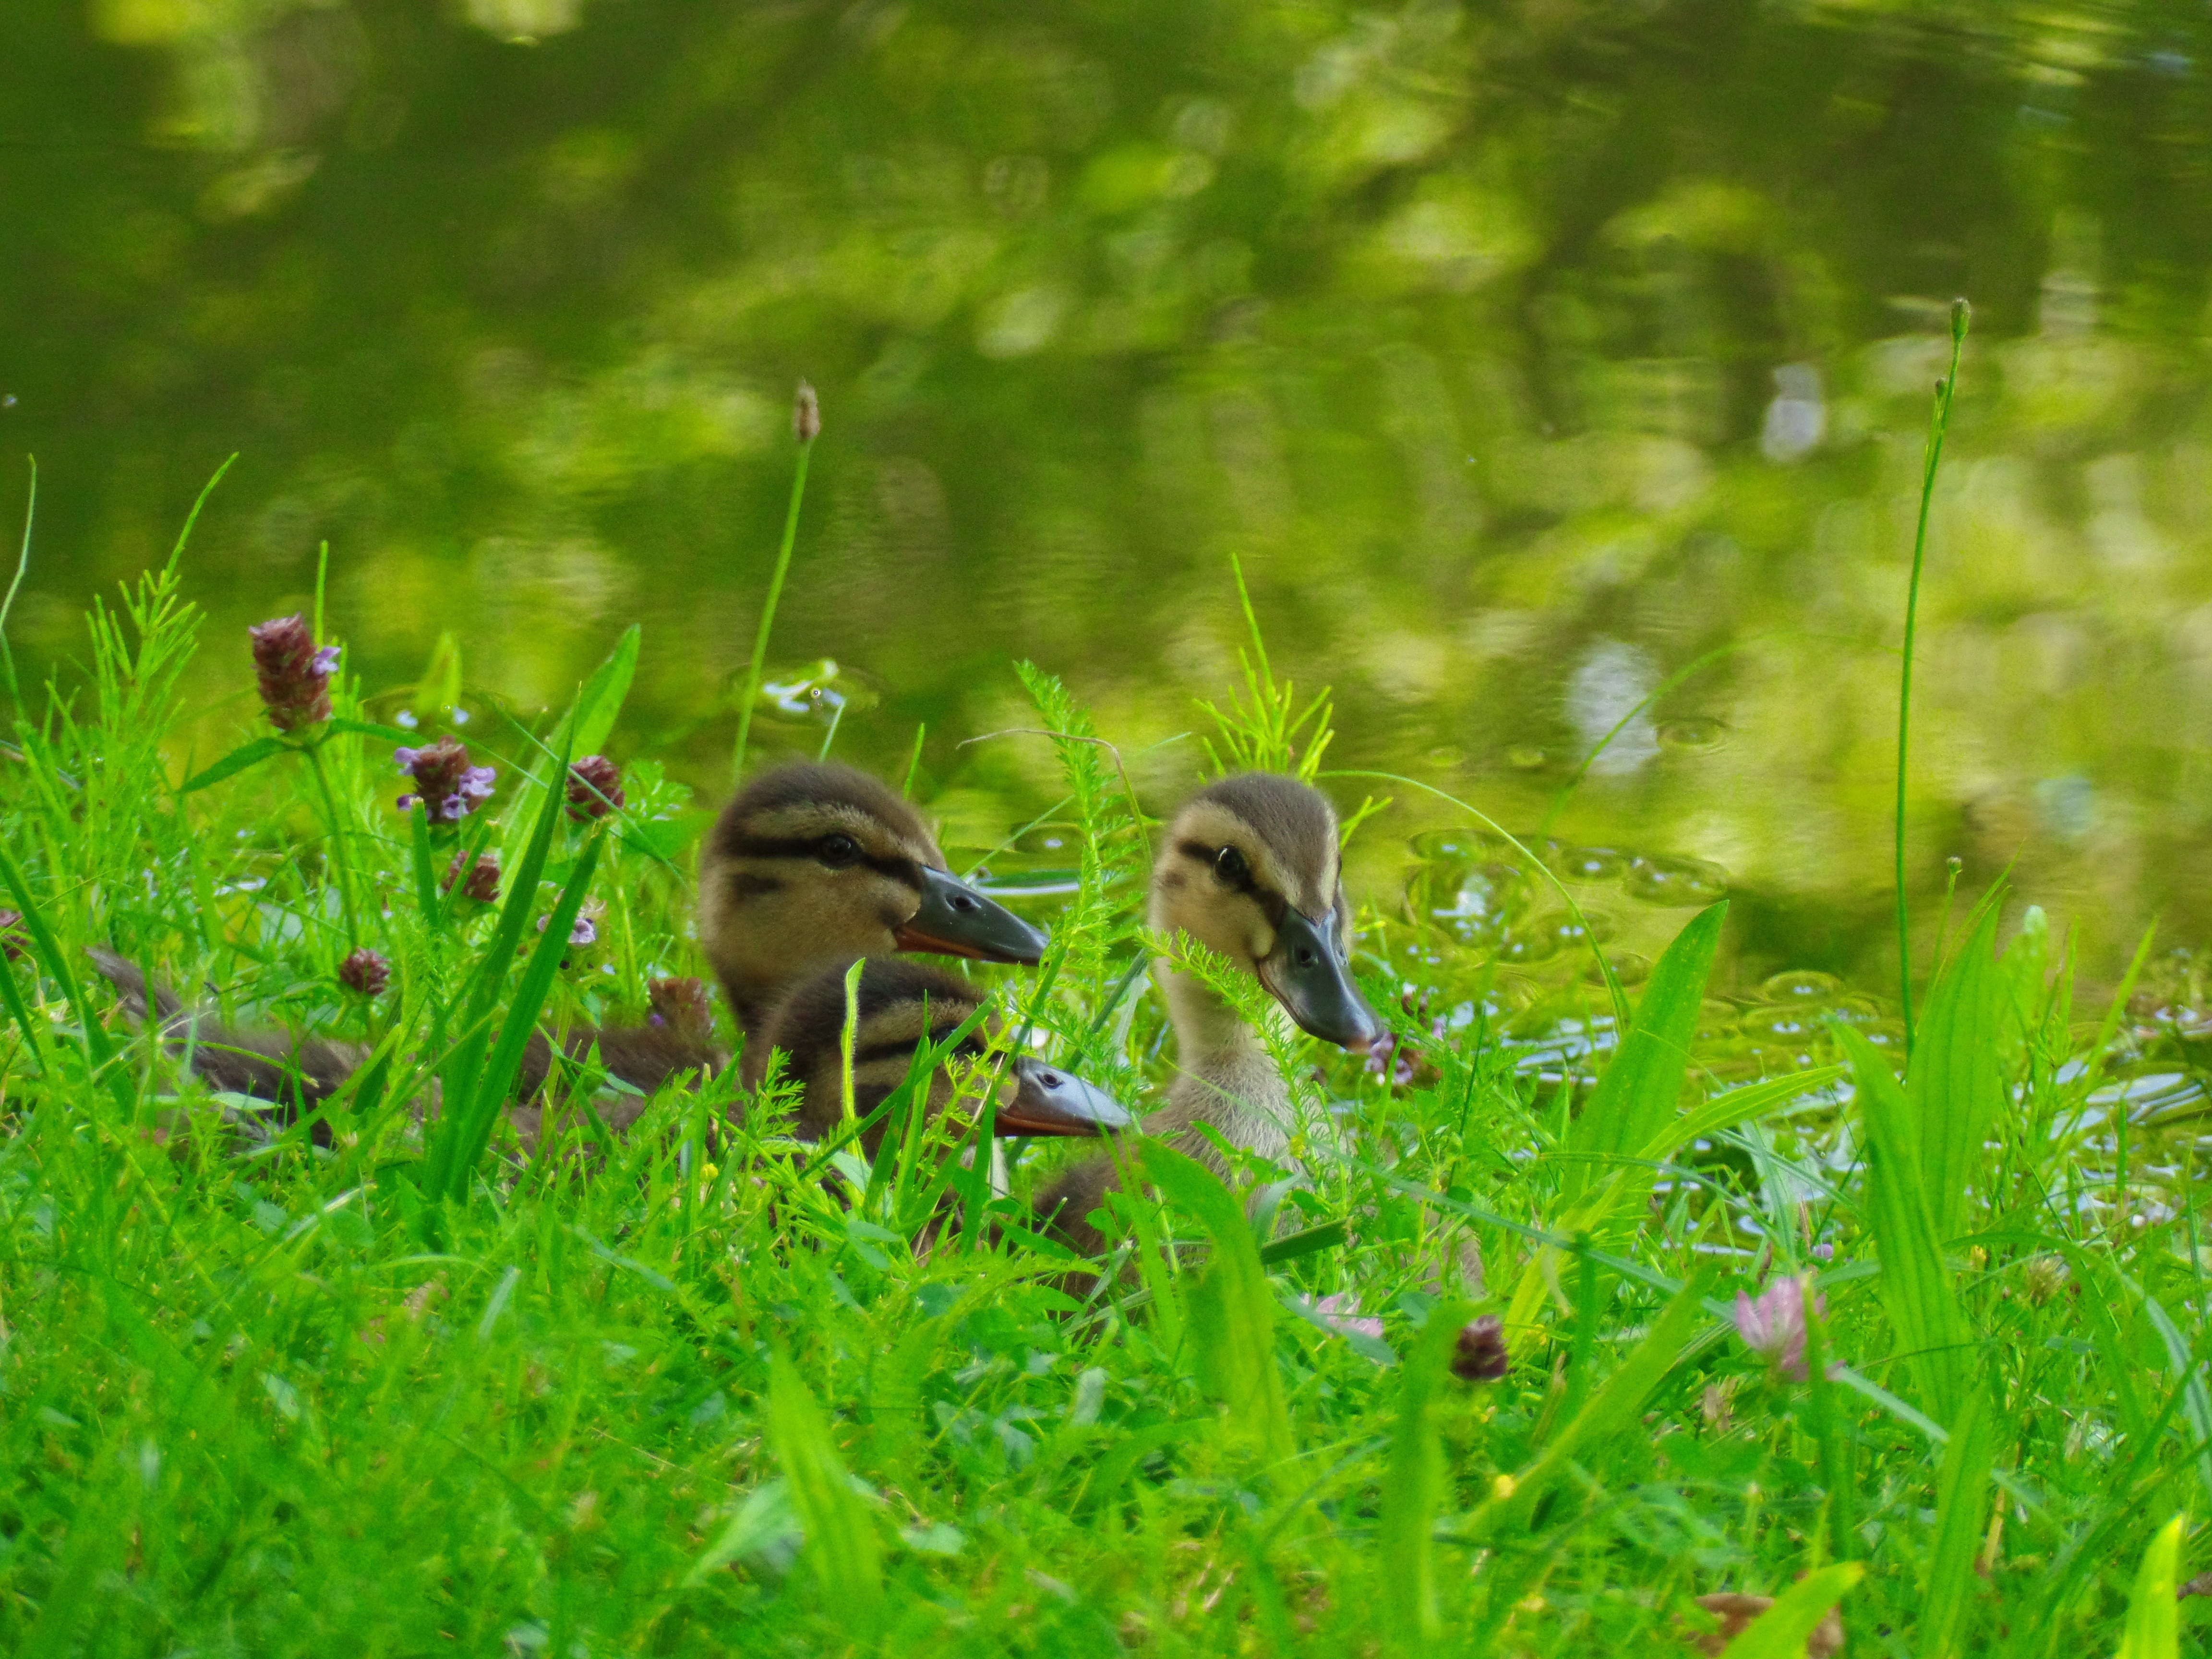
nature, grass, bird, lawn, meadow, flower, animal, wildlife, green, jungle, fauna, duck, grassland, ducks, bill, woodland, habitat, chicks, water bird, natural environment, perching bird, ducks geese and swans